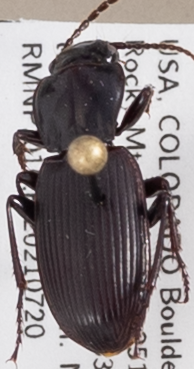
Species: Pterostichus protractus
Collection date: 2021-07-20
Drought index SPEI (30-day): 1.416
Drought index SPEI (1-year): -0.46
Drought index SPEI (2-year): -0.82